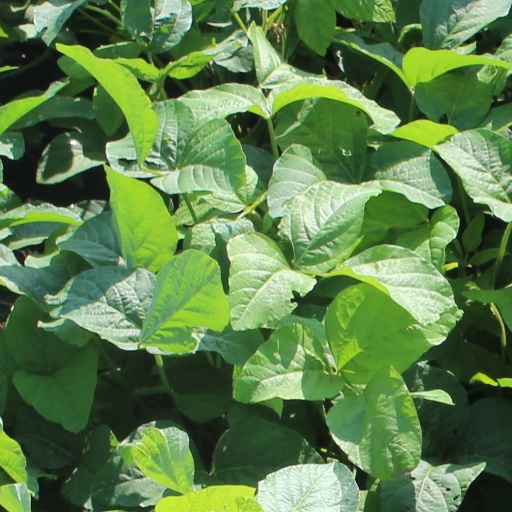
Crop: soybean